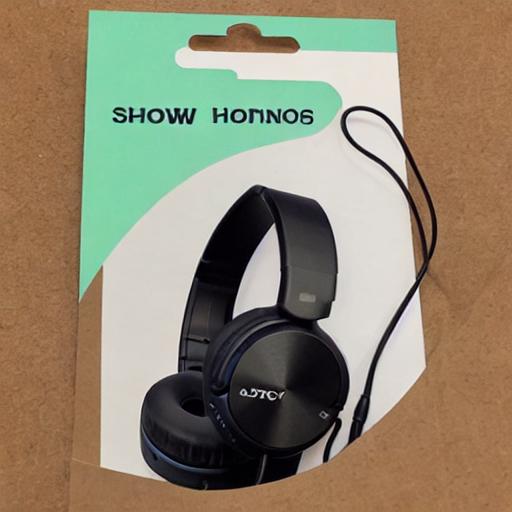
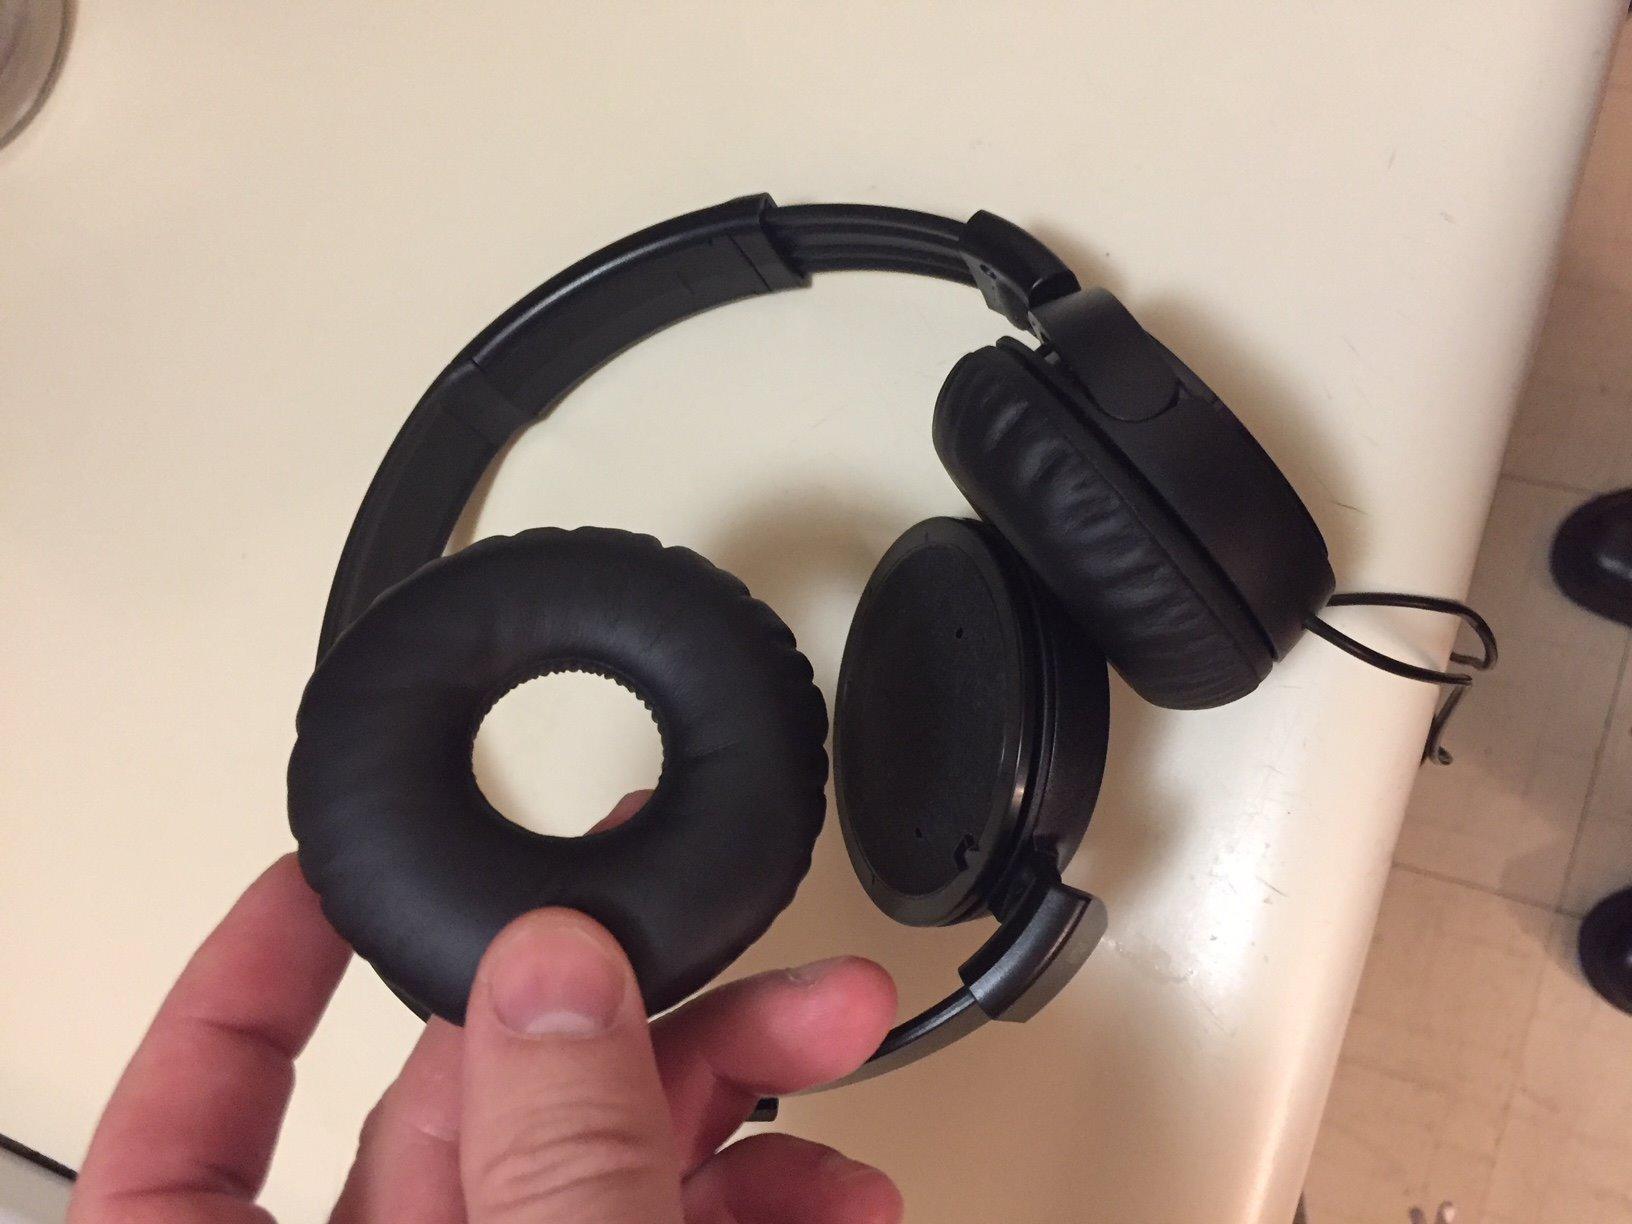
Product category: headphones
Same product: no